McGuigan Harrison Athletic Club

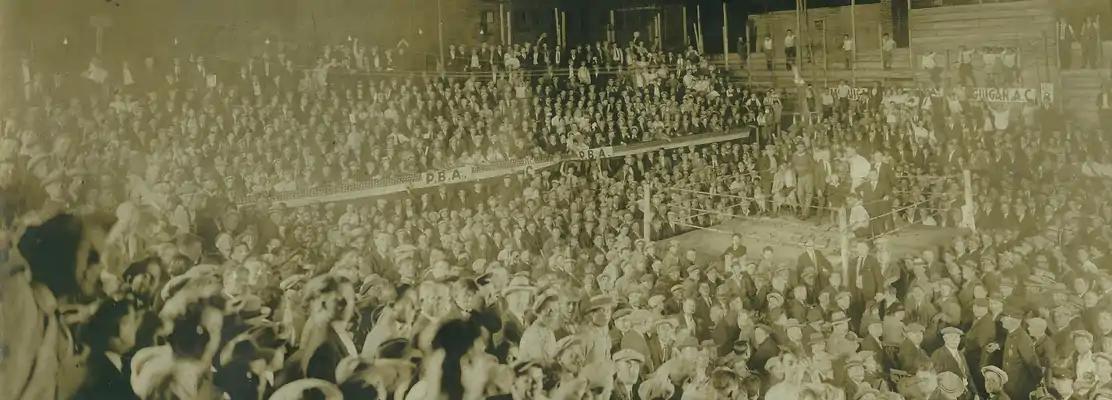
McGuigan A.C. Harrison PBA Benefit

McGuigan opened his club after the conclusion of his boxing career, which may have gone well into his 50s. Sometimes referred to as Old Paddy McGuigan's "Bucket of Blood," the club was a widely popular venue for at least 18 years, based on dates found in surviving fight records.